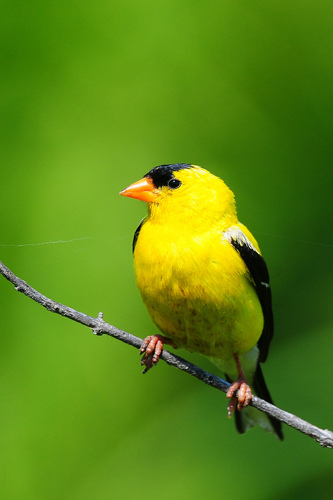
small bird with yellow body feathers, black wings and a small orange beaka bird with yellow belly, breast, nape and throat, a black crown, black rectrices, black feathers, and an orange bill.
this small bird is colored bright yellow, with black wing tips, and a broad short beak.
this yellow bird has a black crown and feathers.
the bird has an orange bill and a small black eyering.
a yellow bird with black on it's head and black wings with a small, orange beak.
this bird has wings that are black and has a yellow belly
this bird is yellow and black in color, with a orange beak.
this bird has wings that are black and has a yellow body
this is an almost all yellow bird with only its wings and crown being black, it has a bright orange bill.
Species: American Goldfinch